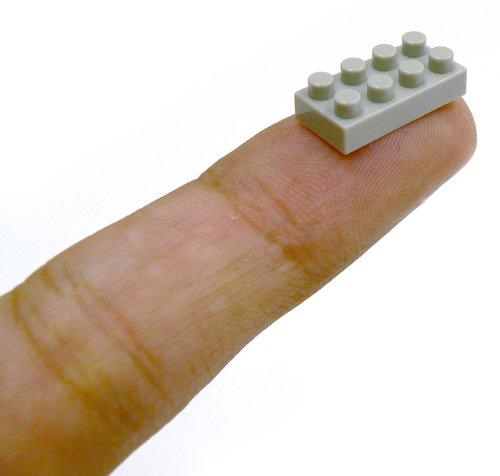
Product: Nanoblock Birthday Cake Building Kit
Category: Toys & Games | Hobbies | Models & Model Kits | Model Kits
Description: Nanoblocks are a superior building experience with greater challenge, sophistication, and detail than any other construction set.
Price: $7.89
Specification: ProductDimensions:3x2x2inches|ItemWeight:0.64ounces|ShippingWeight:1.12ounces(Viewshippingratesandpolicies)|DomesticShipping:ItemcanbeshippedwithinU.S.|InternationalShipping:ThisitemcanbeshippedtoselectcountriesoutsideoftheU.S.LearnMore|ASIN:B01N2XMNZJ|Itemmodelnumber:NBC219|Manufacturerrecommendedage:8-15years